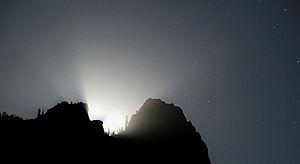
Rayons crépusculaires de la lune.
Der Abendhimmel, WAB 56, est une œuvre chorale composée par Anton Bruckner en 1866. En 1862, Bruckner en avait déjà composé une première version pour quatuor vocal d'hommes en 1862.